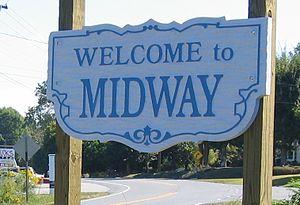
Midway est une ville américaine située dans le comté de Davidson dans l'État de Caroline du Nord. Au recensement des États-Unis de 2010, sa population est de 4 679 habitants.